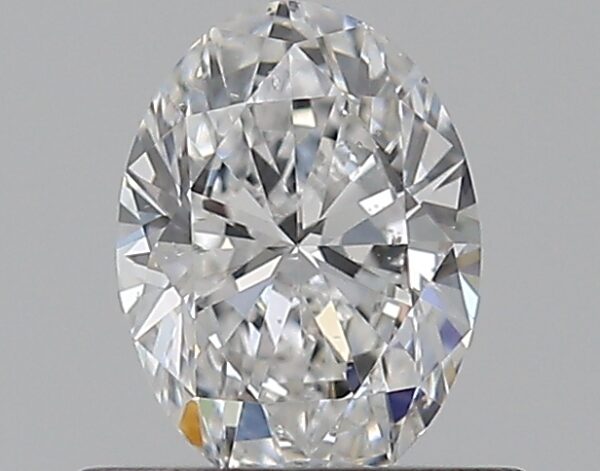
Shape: oval
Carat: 0.5
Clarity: SI1
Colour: D
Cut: EX
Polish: EX
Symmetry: VG
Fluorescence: F
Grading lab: GIA
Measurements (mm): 6.06 x 4.43 x 2.78